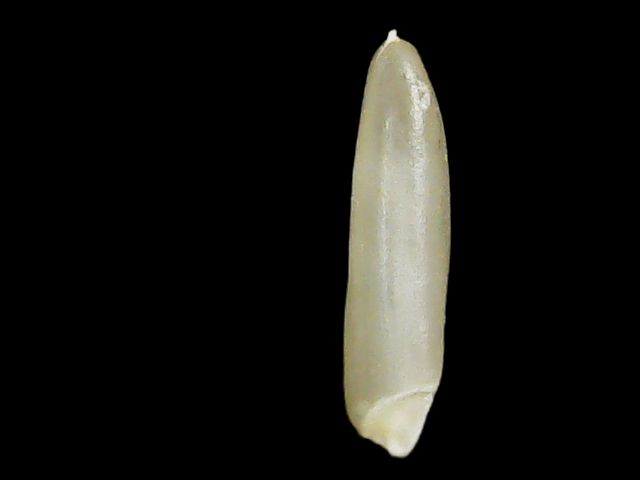
Rice variety: Binadhan25